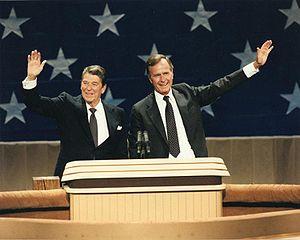
L'élection présidentielle américaine de 1984 opposa le président républicain sortant Ronald Reagan au candidat démocrate, Walter Mondale, ancien vice-président de Jimmy Carter.